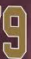
Number: 9